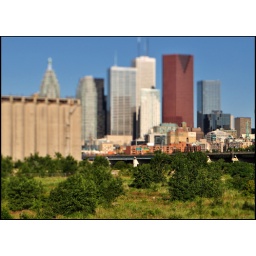
the forest in the trees